ASARCO

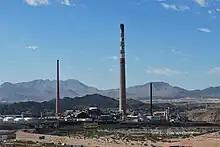
These tall smokestacks at ASARCO's El Paso Smeltertown site were brought down in 2013.

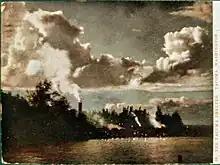
A 1909 postcard image of Tacoma with its ASARCO smelter smokestack

ASARCO has been found responsible for environmental pollution at 20 Superfund sites across the U.S. by the Environmental Protection Agency. Among those sites are: